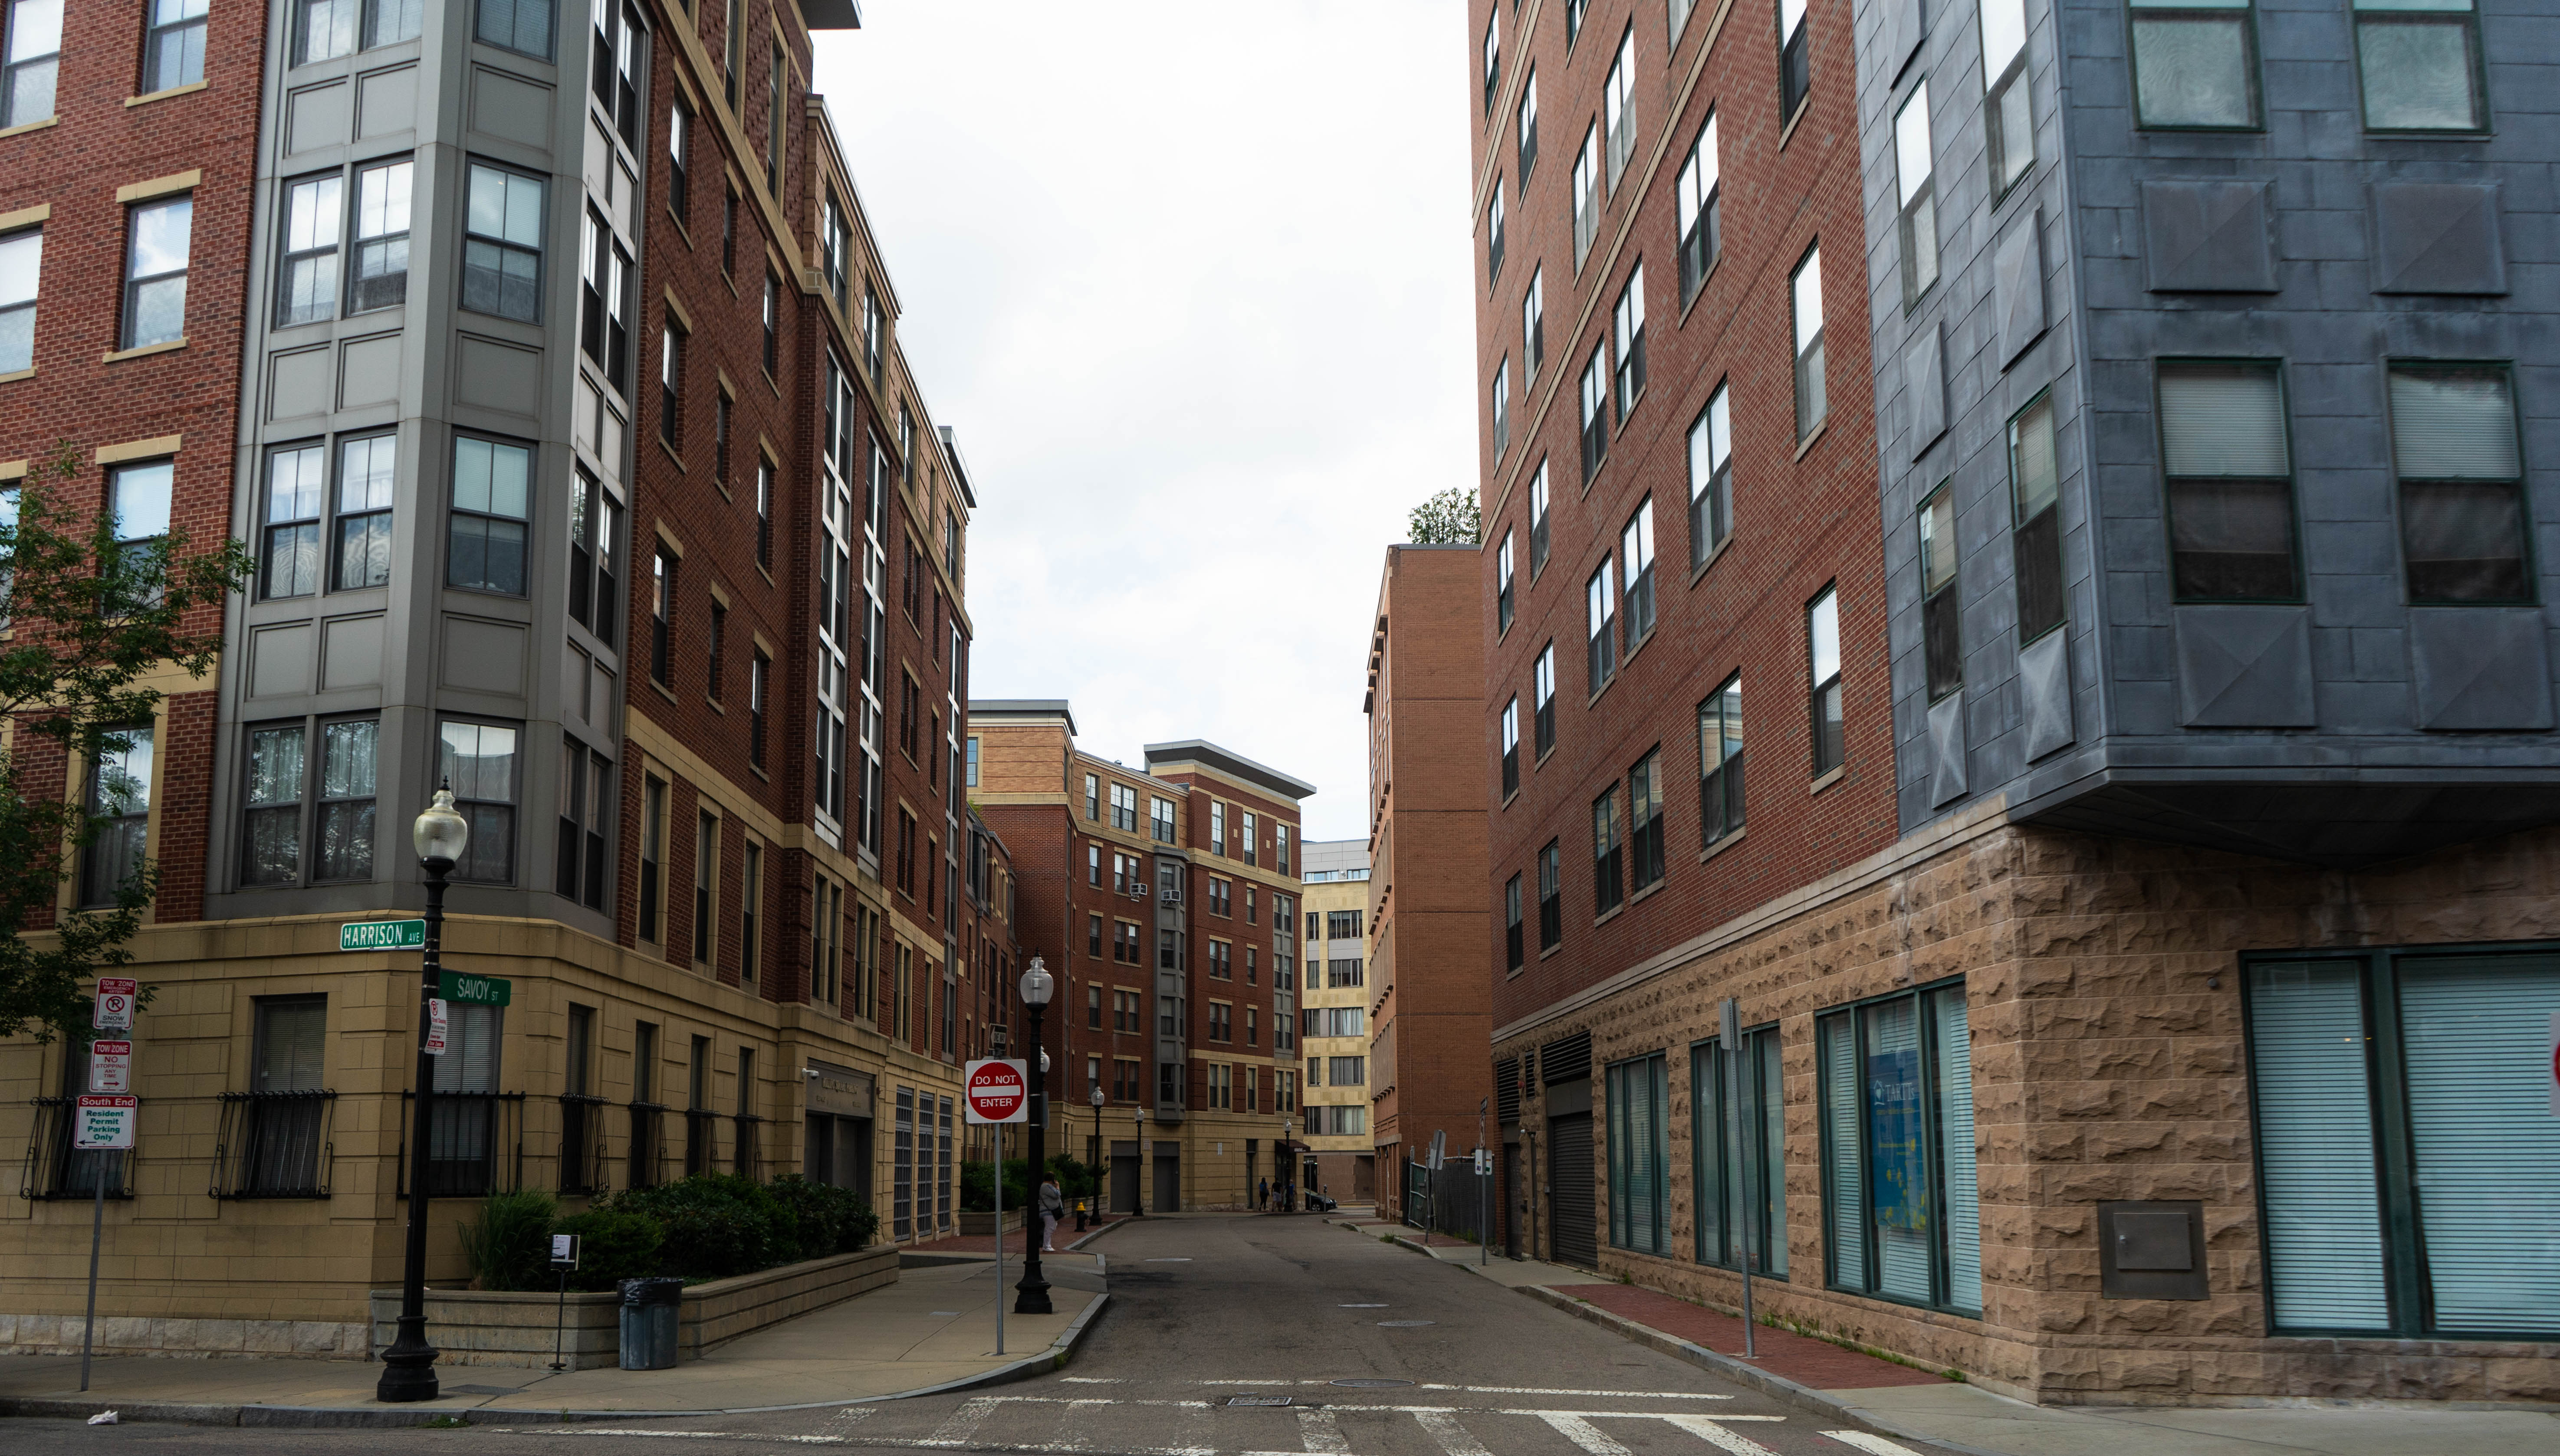
building, metropolitan area, neighbourhood, urban area, city, street, human settlement, town, mixed use, residential area, architecture, metropolis, downtown, road, apartment, condominium, infrastructure, lane, tower block, urban design, alley, facade, real estate, thoroughfare, commercial building, skyscraper, house, road surface, window, nonbuilding structure, pedestrian